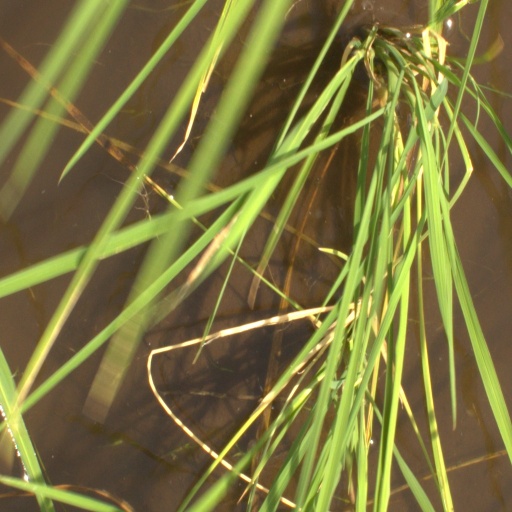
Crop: rice